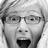
Emotion: surprise